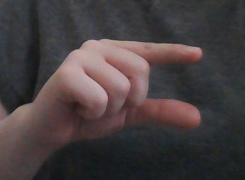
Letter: dal